U.S. Figure Skating

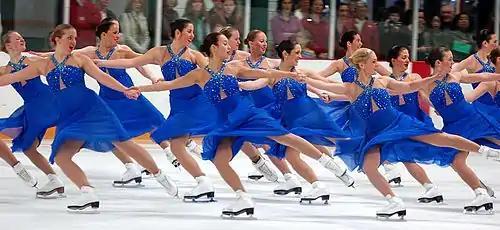

Synchronized skating teams are not required to pass any tests as a whole. Each individual team member must have passed the appropriate moves-in-the-field test.